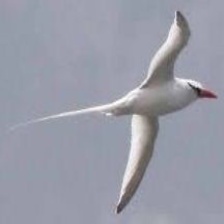
Species: RED BILLED TROPICBIRD
Scientific name: PHAETHON AETHEREU